Tarawa

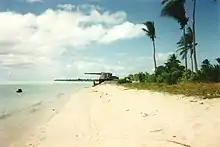
Japanese World War II defences on Tarawa

In Kiribati mythology, Tarawa represents the primordial earth, existing before Nareau the spider separated the land, ocean, and sky. After naming the sky "karawa" and the ocean "marawa," Nareau referred to the rock upon which Riiki—another deity discovered by Nareau—stood when he raised the sky as "Tarawa." Following this, Nareau went on to create the remaining islands of Kiribati, as well as Samoa.